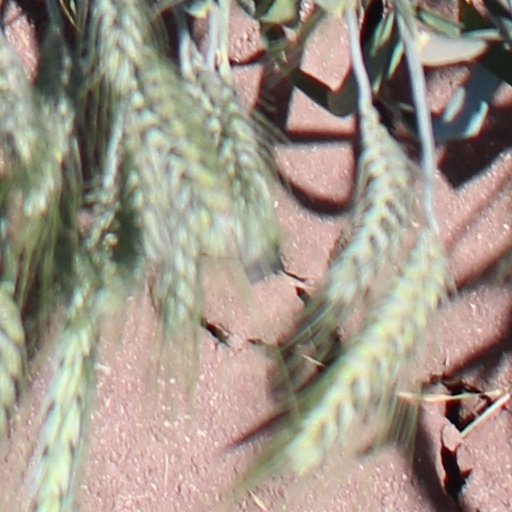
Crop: wheat